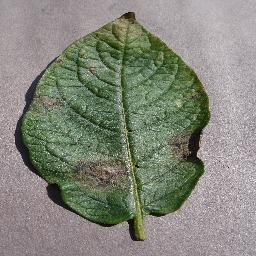
Label: Potato___Late_blight